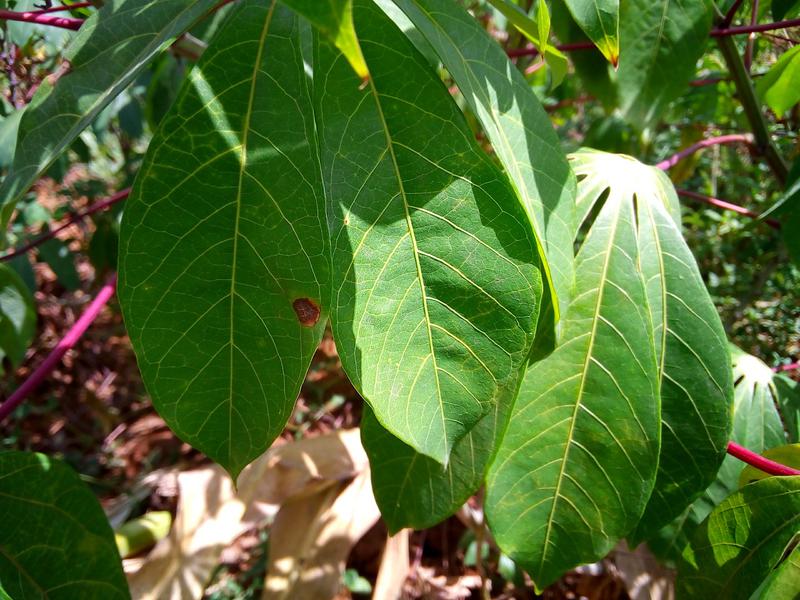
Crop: cassava
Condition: healthy